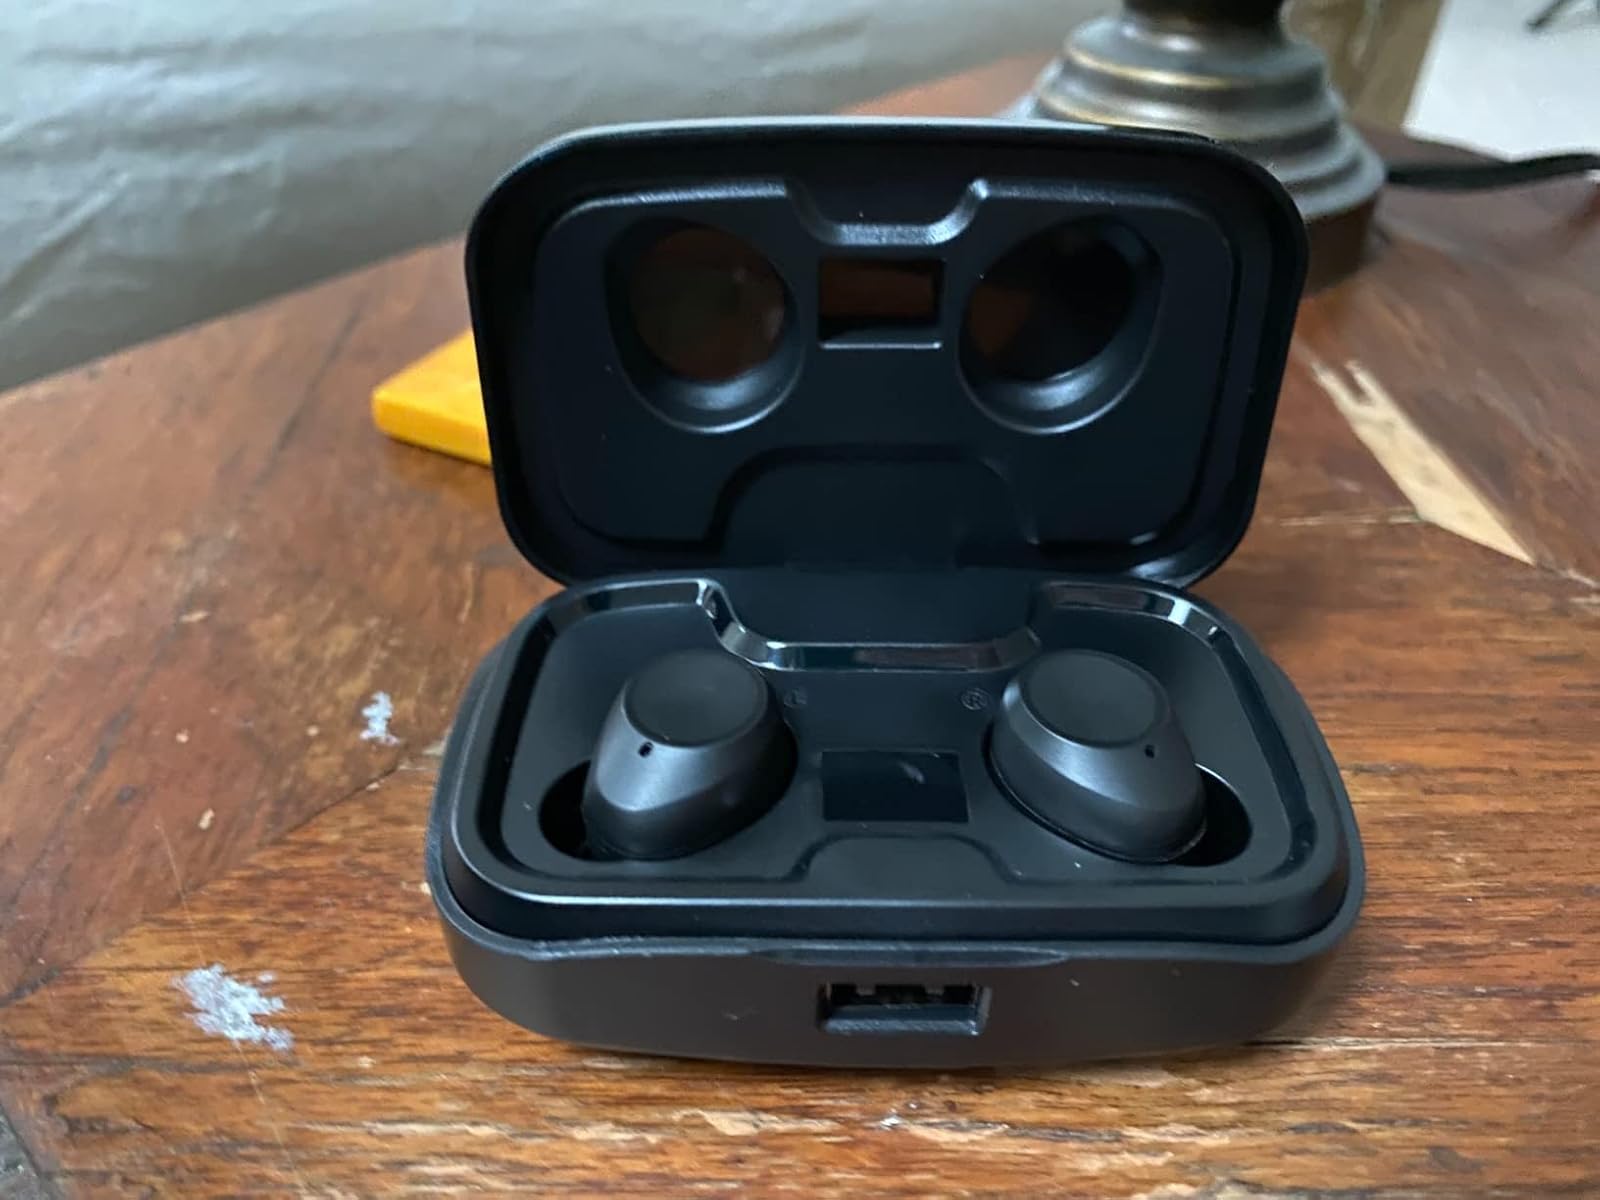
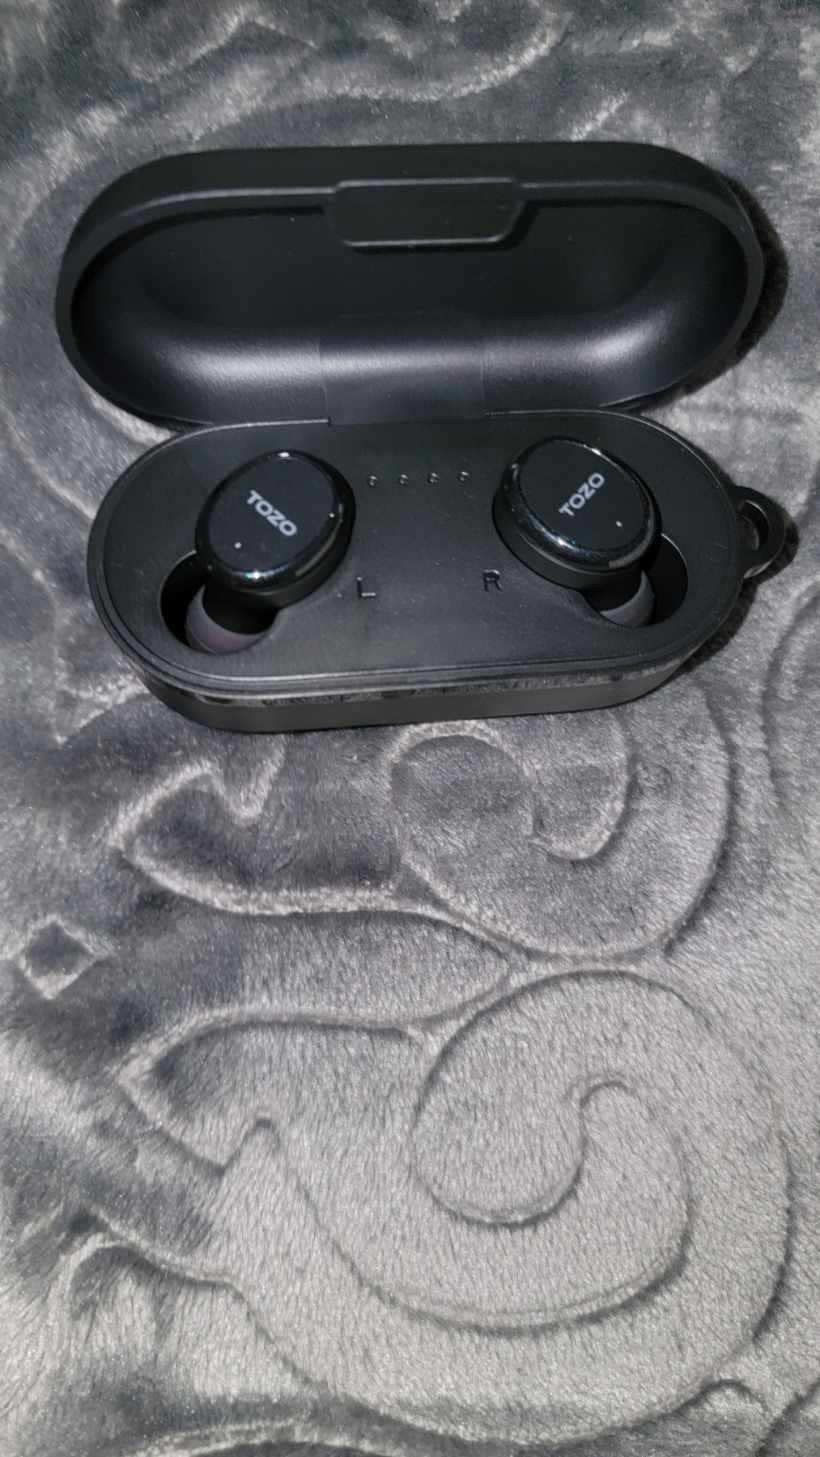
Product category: earbuds
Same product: no